Alex Revell

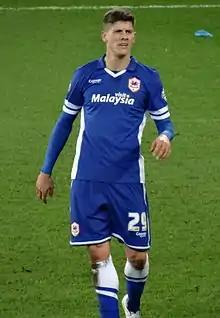
Revell playing for Cardiff City in 2015

Alexander David Revell (born 7 July 1983) is an English former footballer who manages Stevenage. During his playing career he made at least 50 appearances for five different clubs; Cambridge United, Braintree Town, Brighton & Hove Albion, Rotherham United and Stevenage.